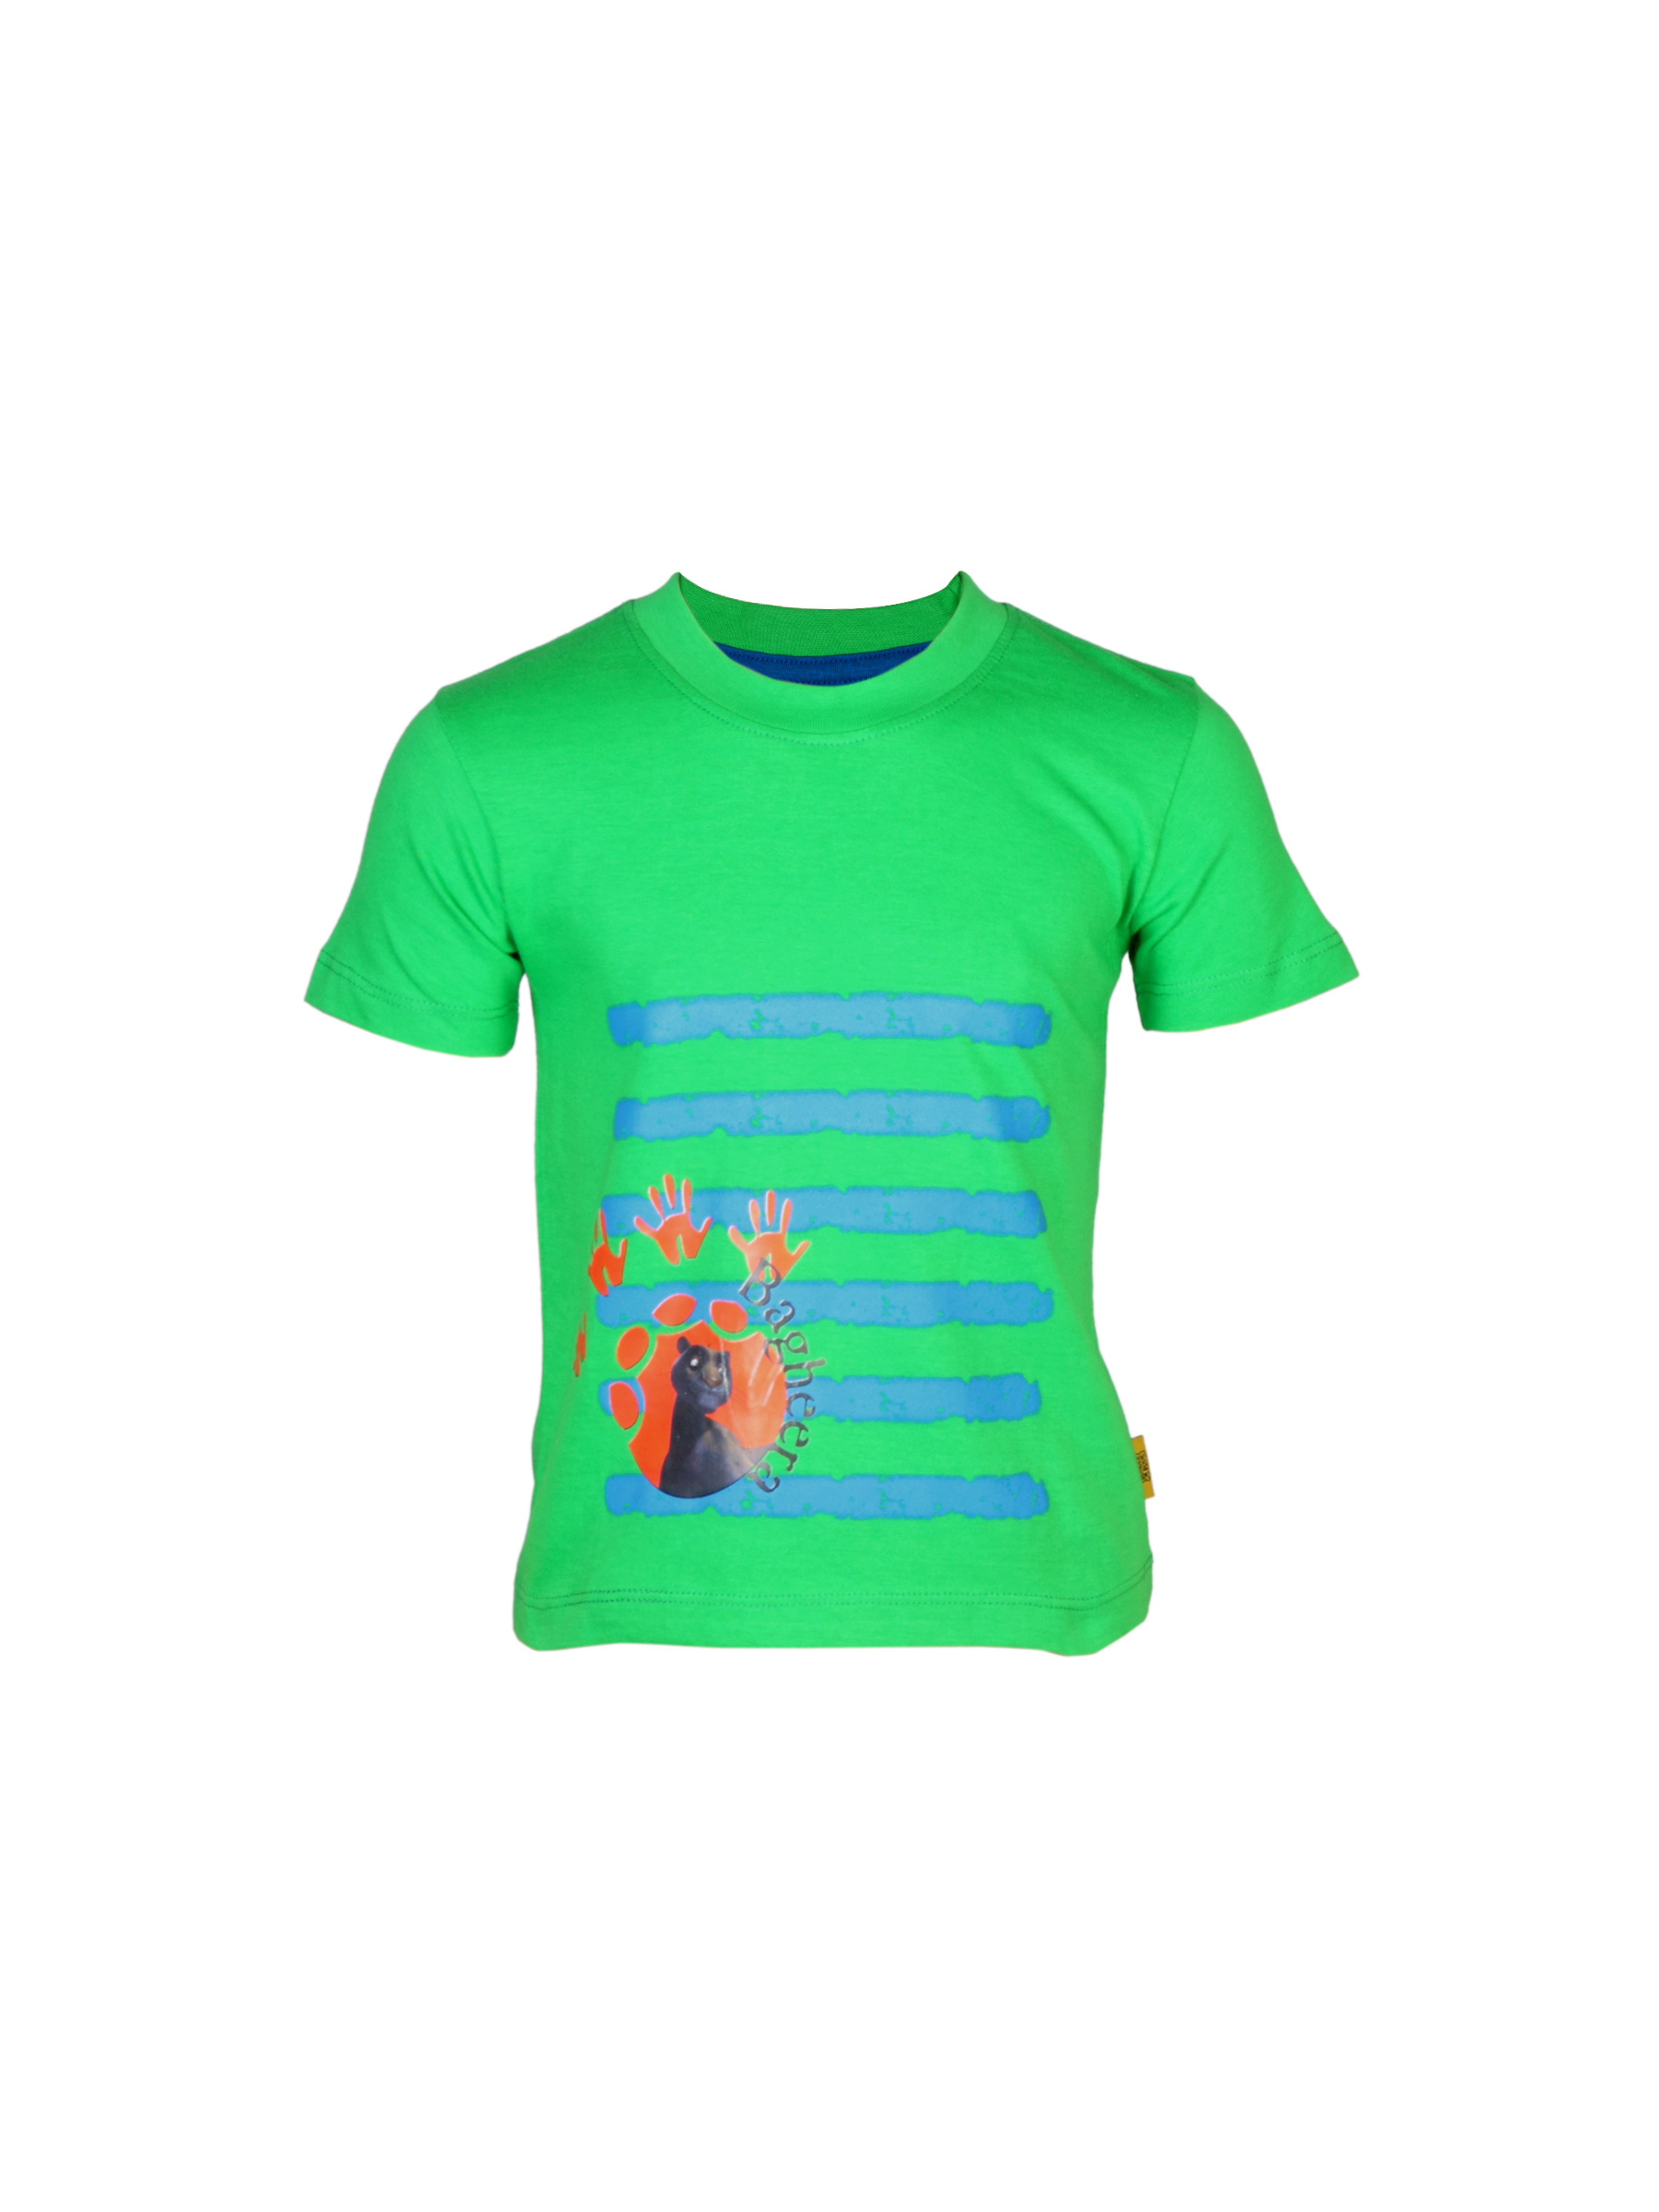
Jungle Book Boys Bagheera Green T-shirt
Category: Apparel / Topwear / Tshirts
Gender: Boys
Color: Green
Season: Summer 2012
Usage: Casual